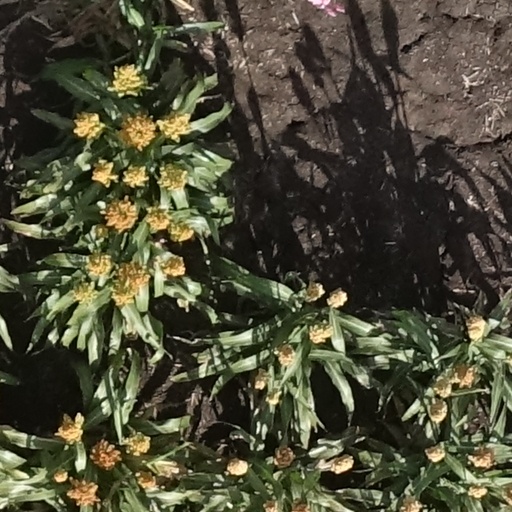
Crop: sorghum